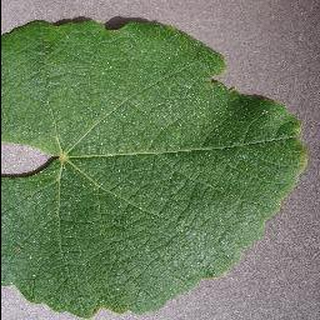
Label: healthy_grape